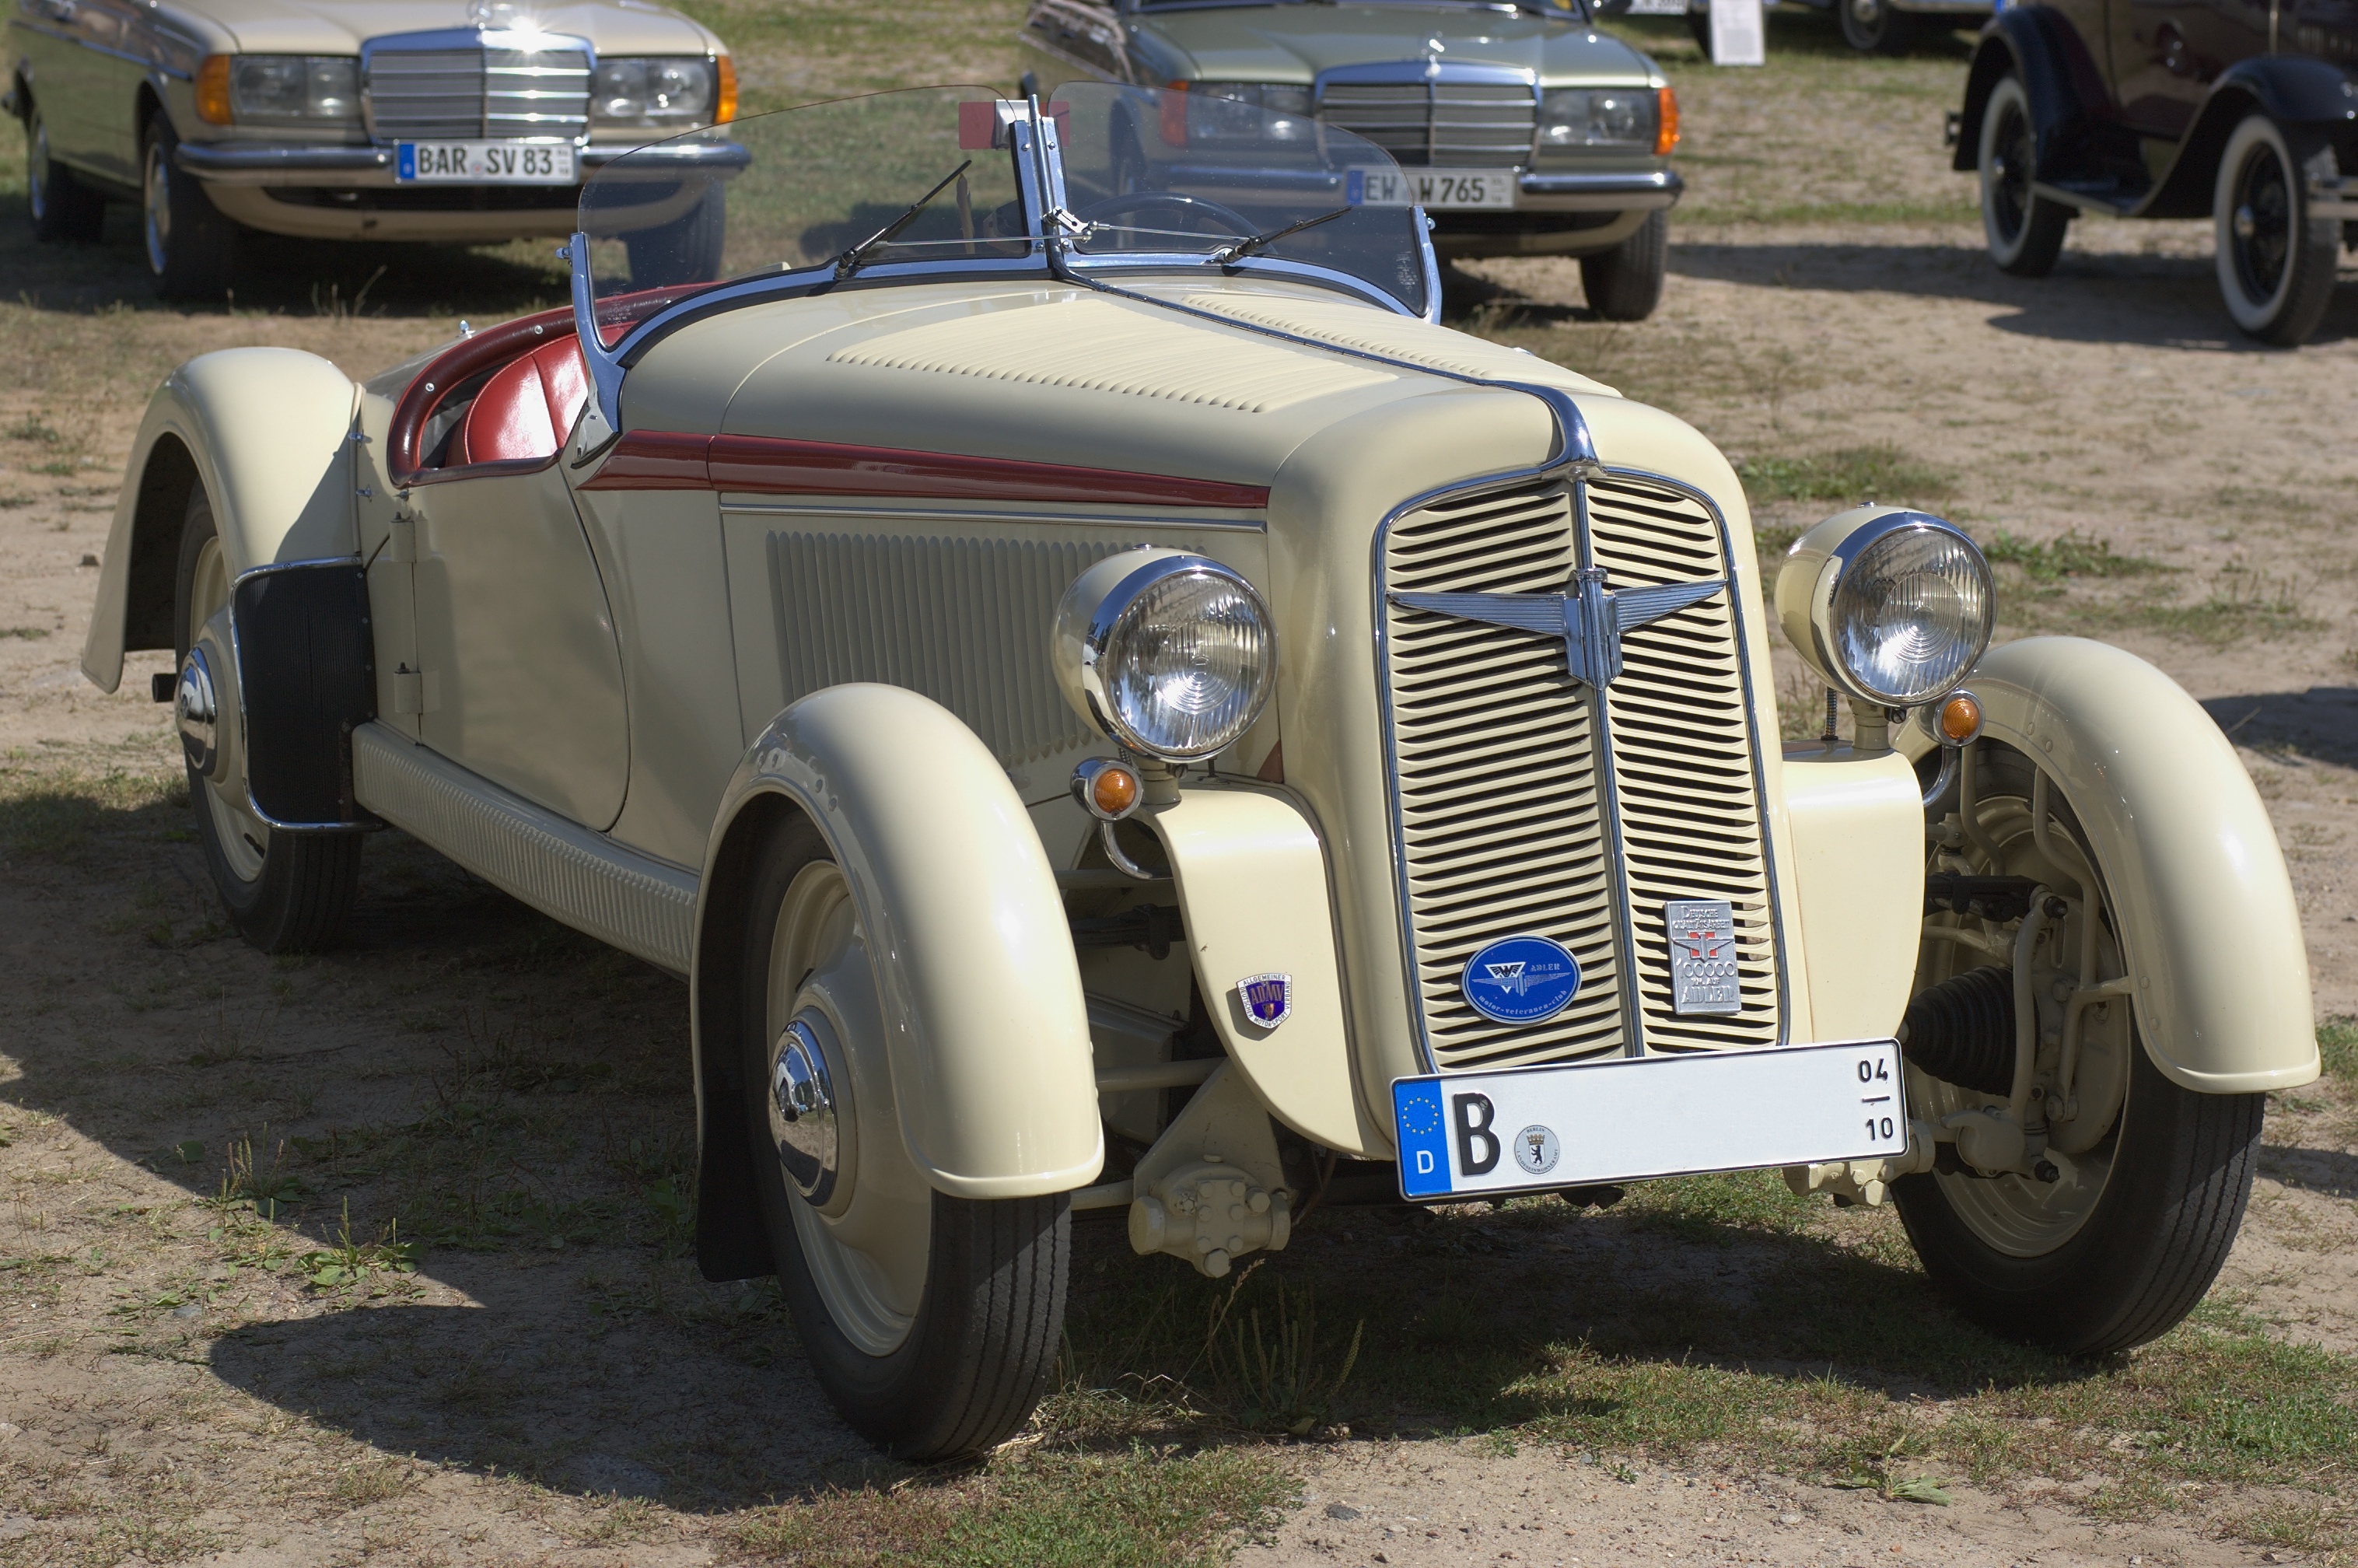
car, vehicle, classic car, sports car, motor vehicle, vintage car, 2012, f14, rawtherapee, pentax, fahrzeug, lenstagged, steffenzahn, k100d, justpentax, iamflickr, cosina, voigtlander, 58mm, nokton, 58mmf14, 58mm14, nokton58mmf14slii, 58mmf14nokton, cosinavoigtl nder, voigtl ndernokton58mmf14, adler, trumpf, antique car, land vehicle, touring car, automobile make, luxury vehicle